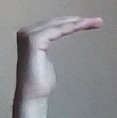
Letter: haa